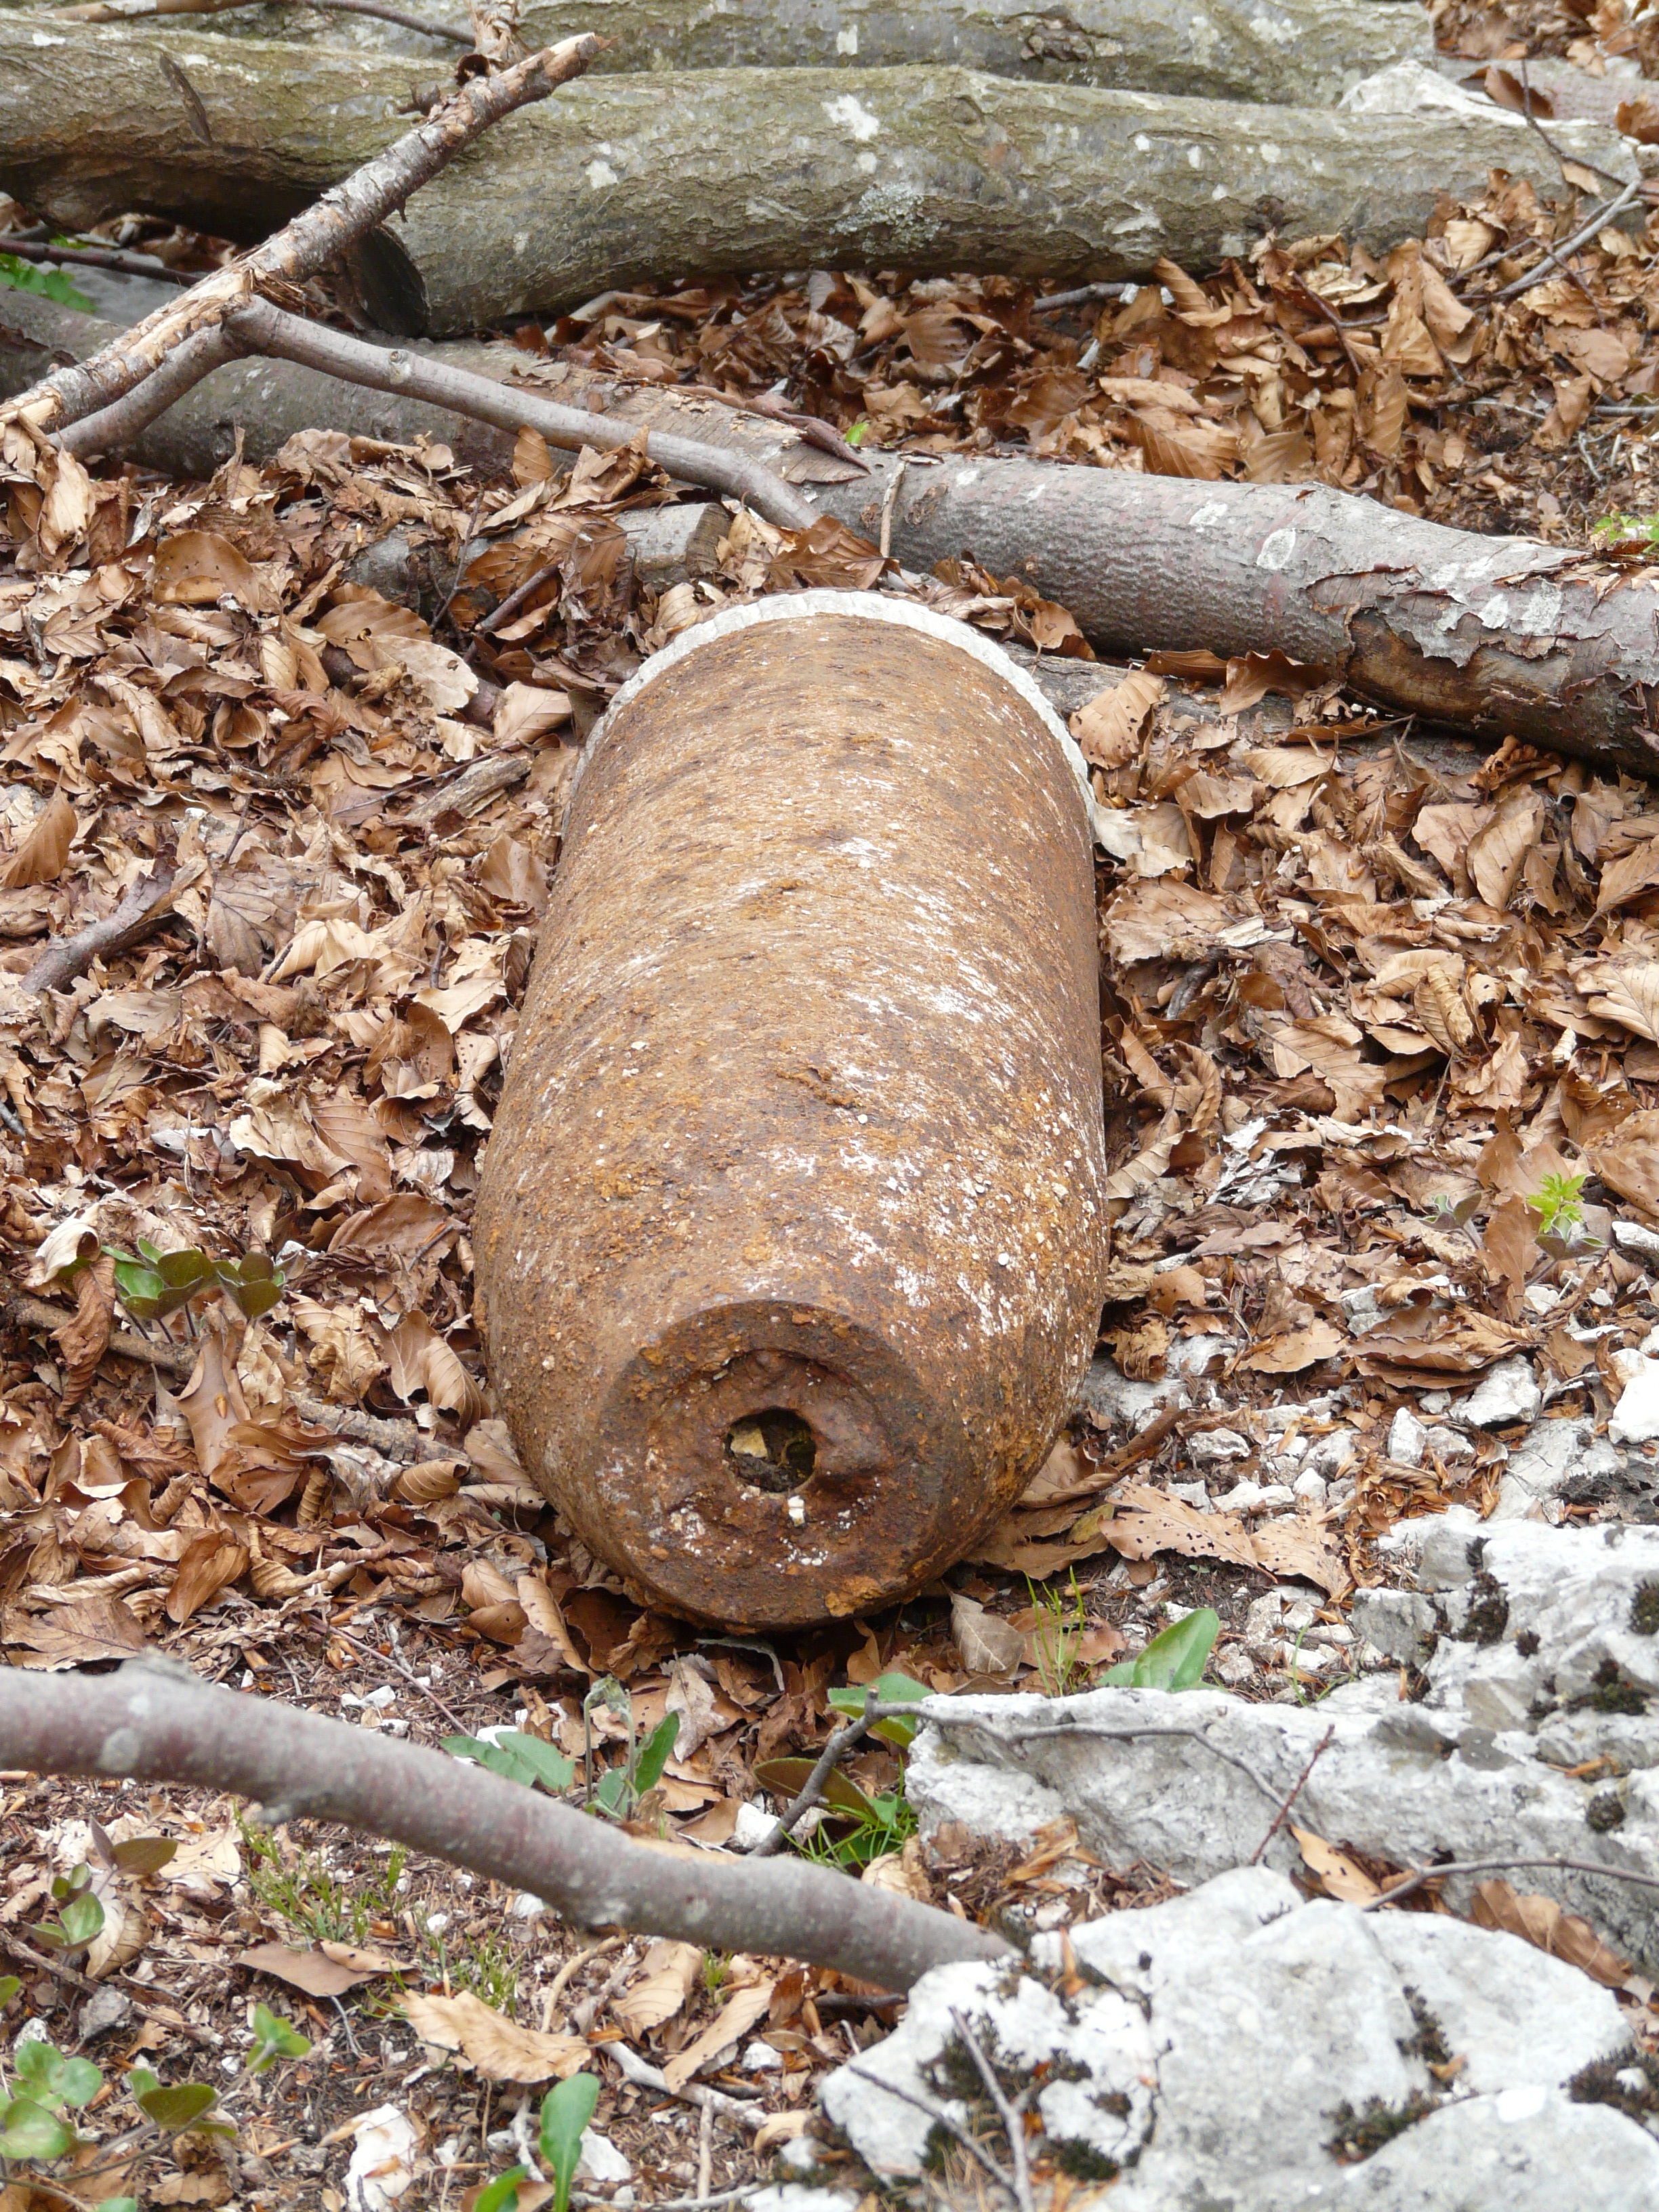
tree, rock, wood, trunk, old, wildlife, metal, powder, weapon, explosion, fauna, war, ammunition, rusted, bomb, risk, grenade, stainless, explosive, world war i, flying bomb, carelessness, dud